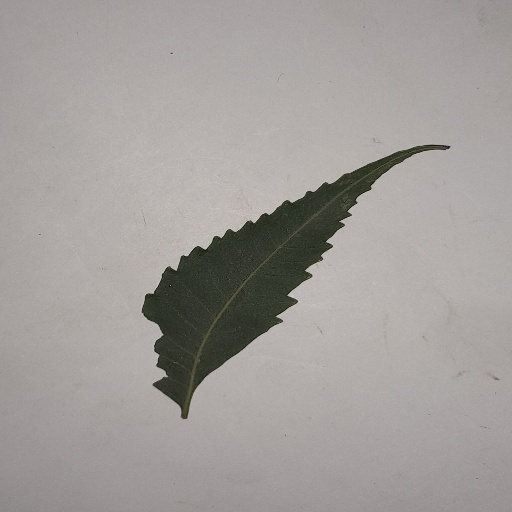
Species: Neem
Leaf condition: Healthy Leaf